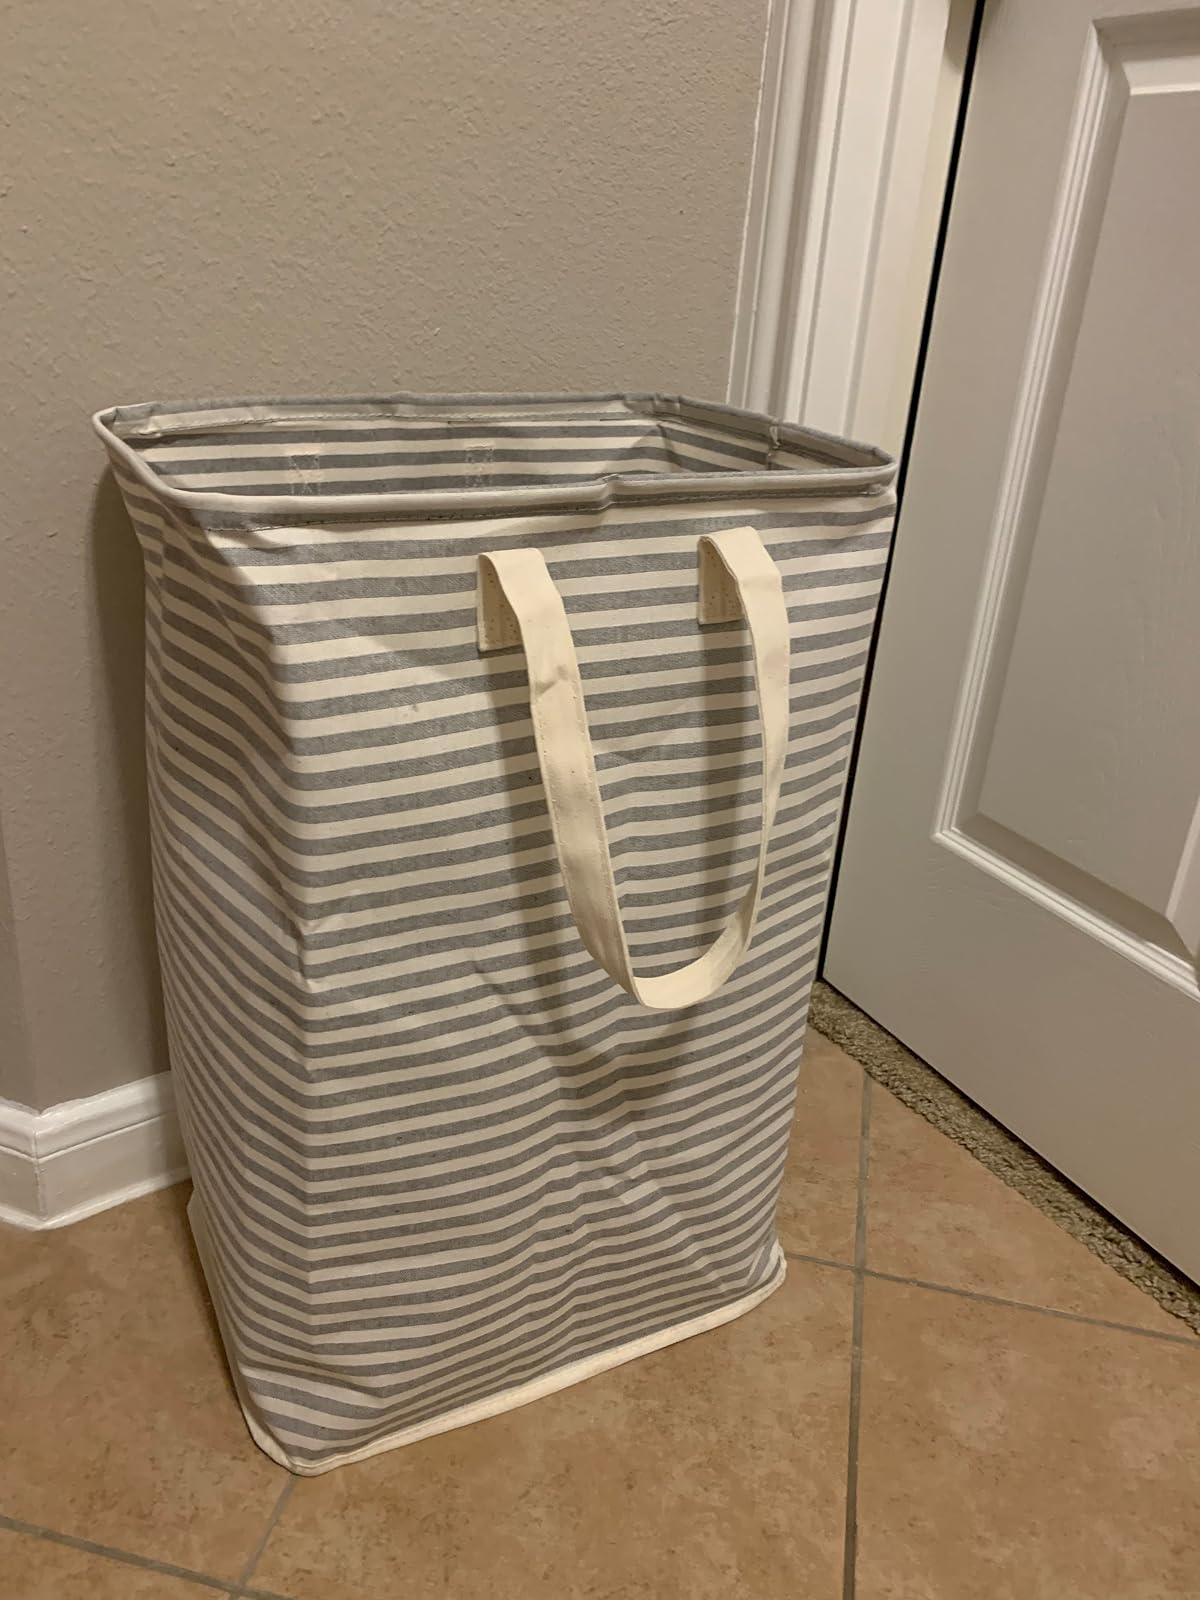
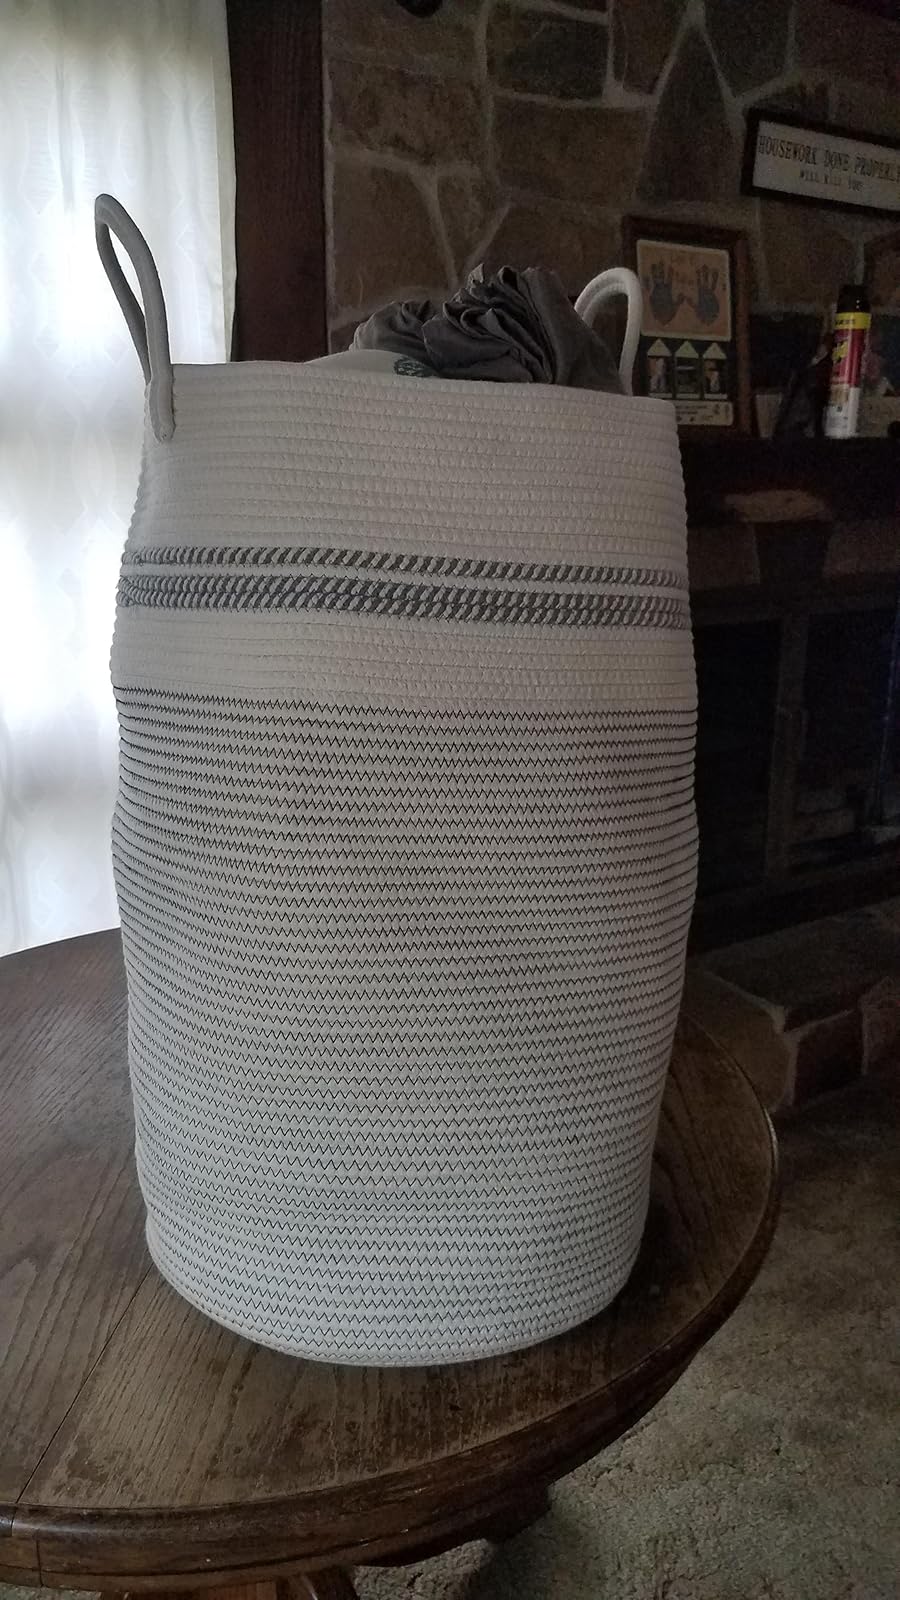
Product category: items_hamper
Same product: no